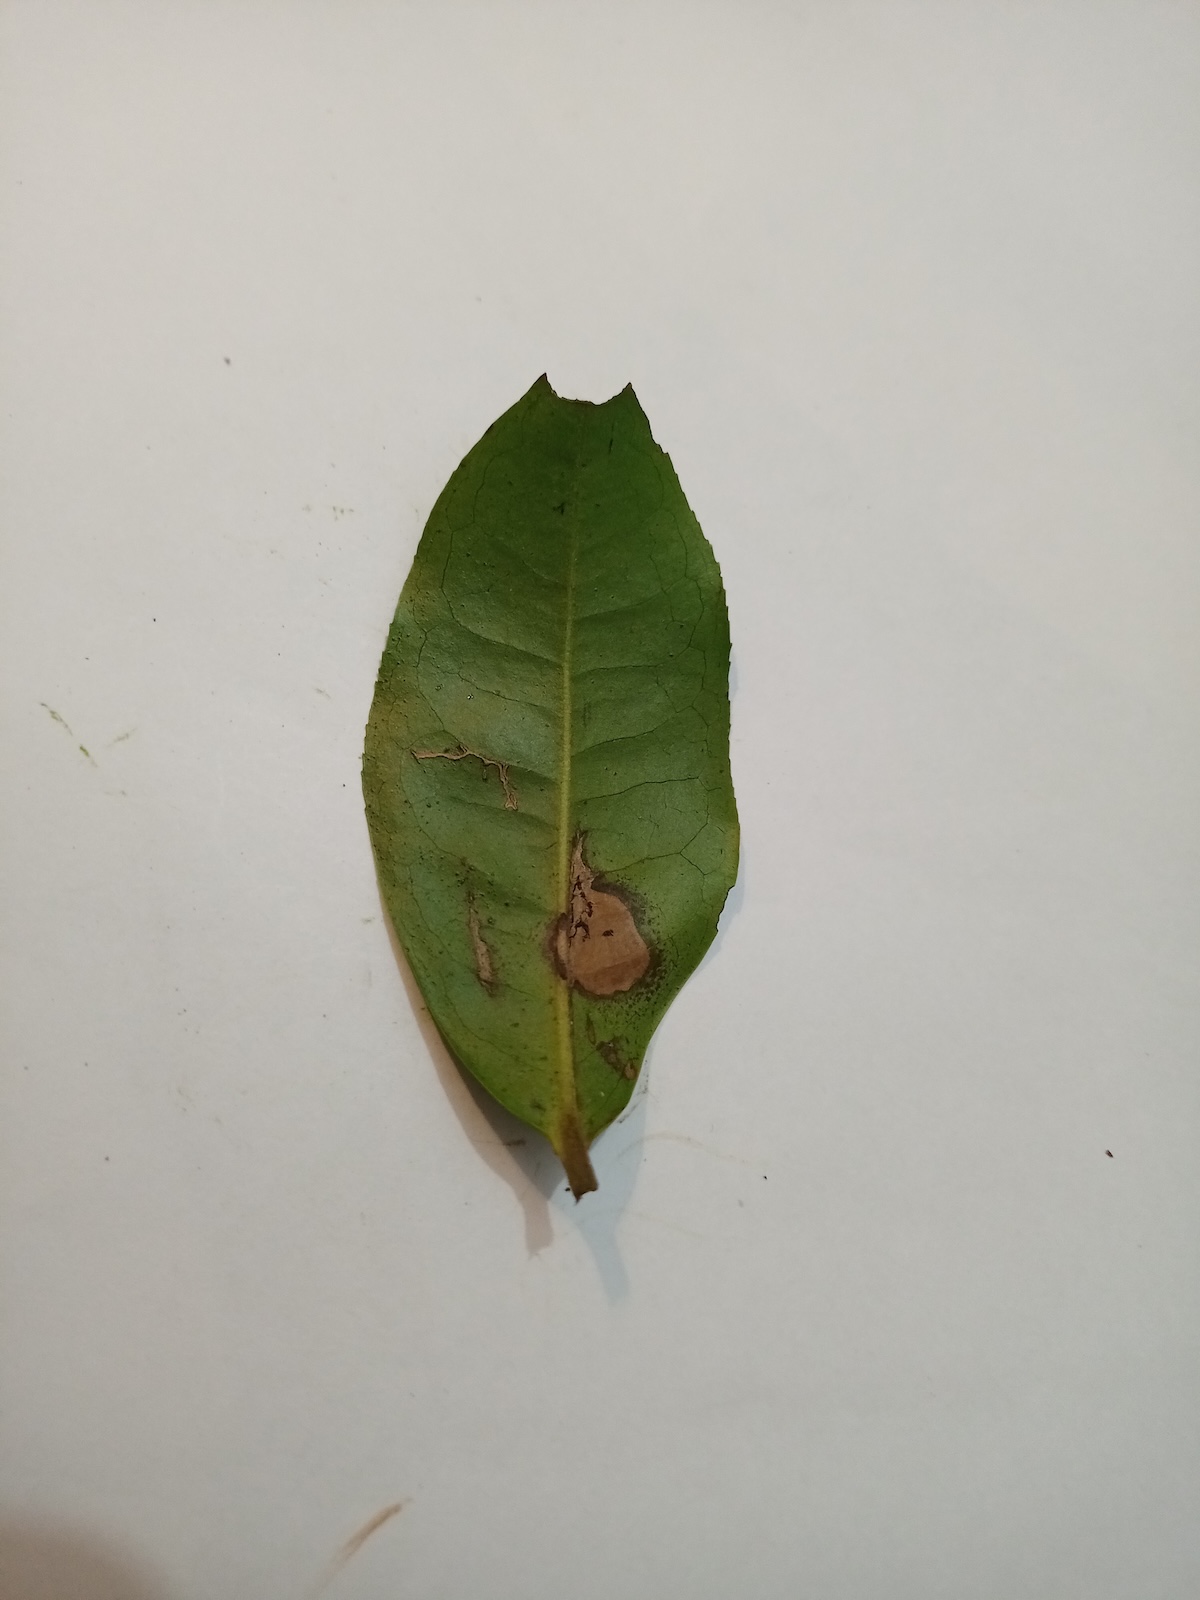
Label: Gray Blight